Argyll Street

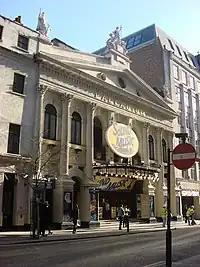
The London Palladium.

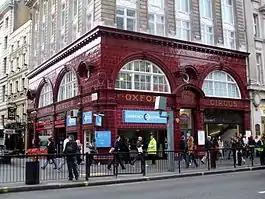
Oxford Circus tube station where Argyll Street meets Oxford Street.

Argyll Street is a street in the Soho district of Central London. It links Great Marlborough Street to the south to Oxford Street in the north and is connected to Regent Street to the west by Little Argyll Street. Historically it was sometimes written as Argyle Street.